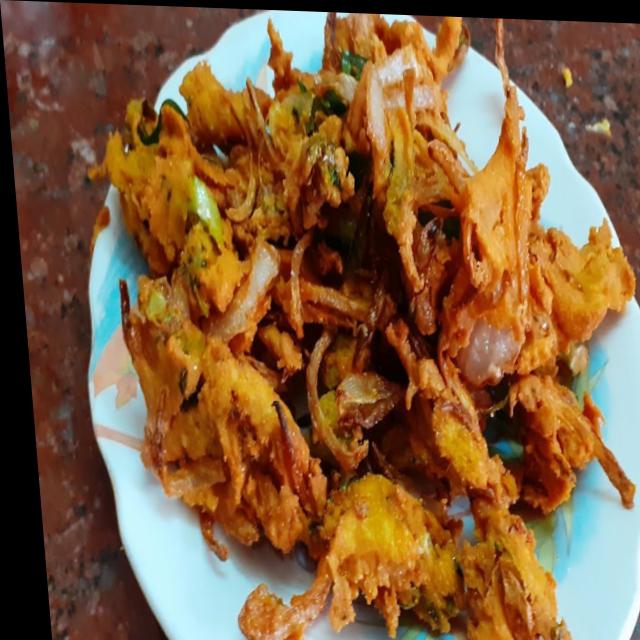
Dish: pakode